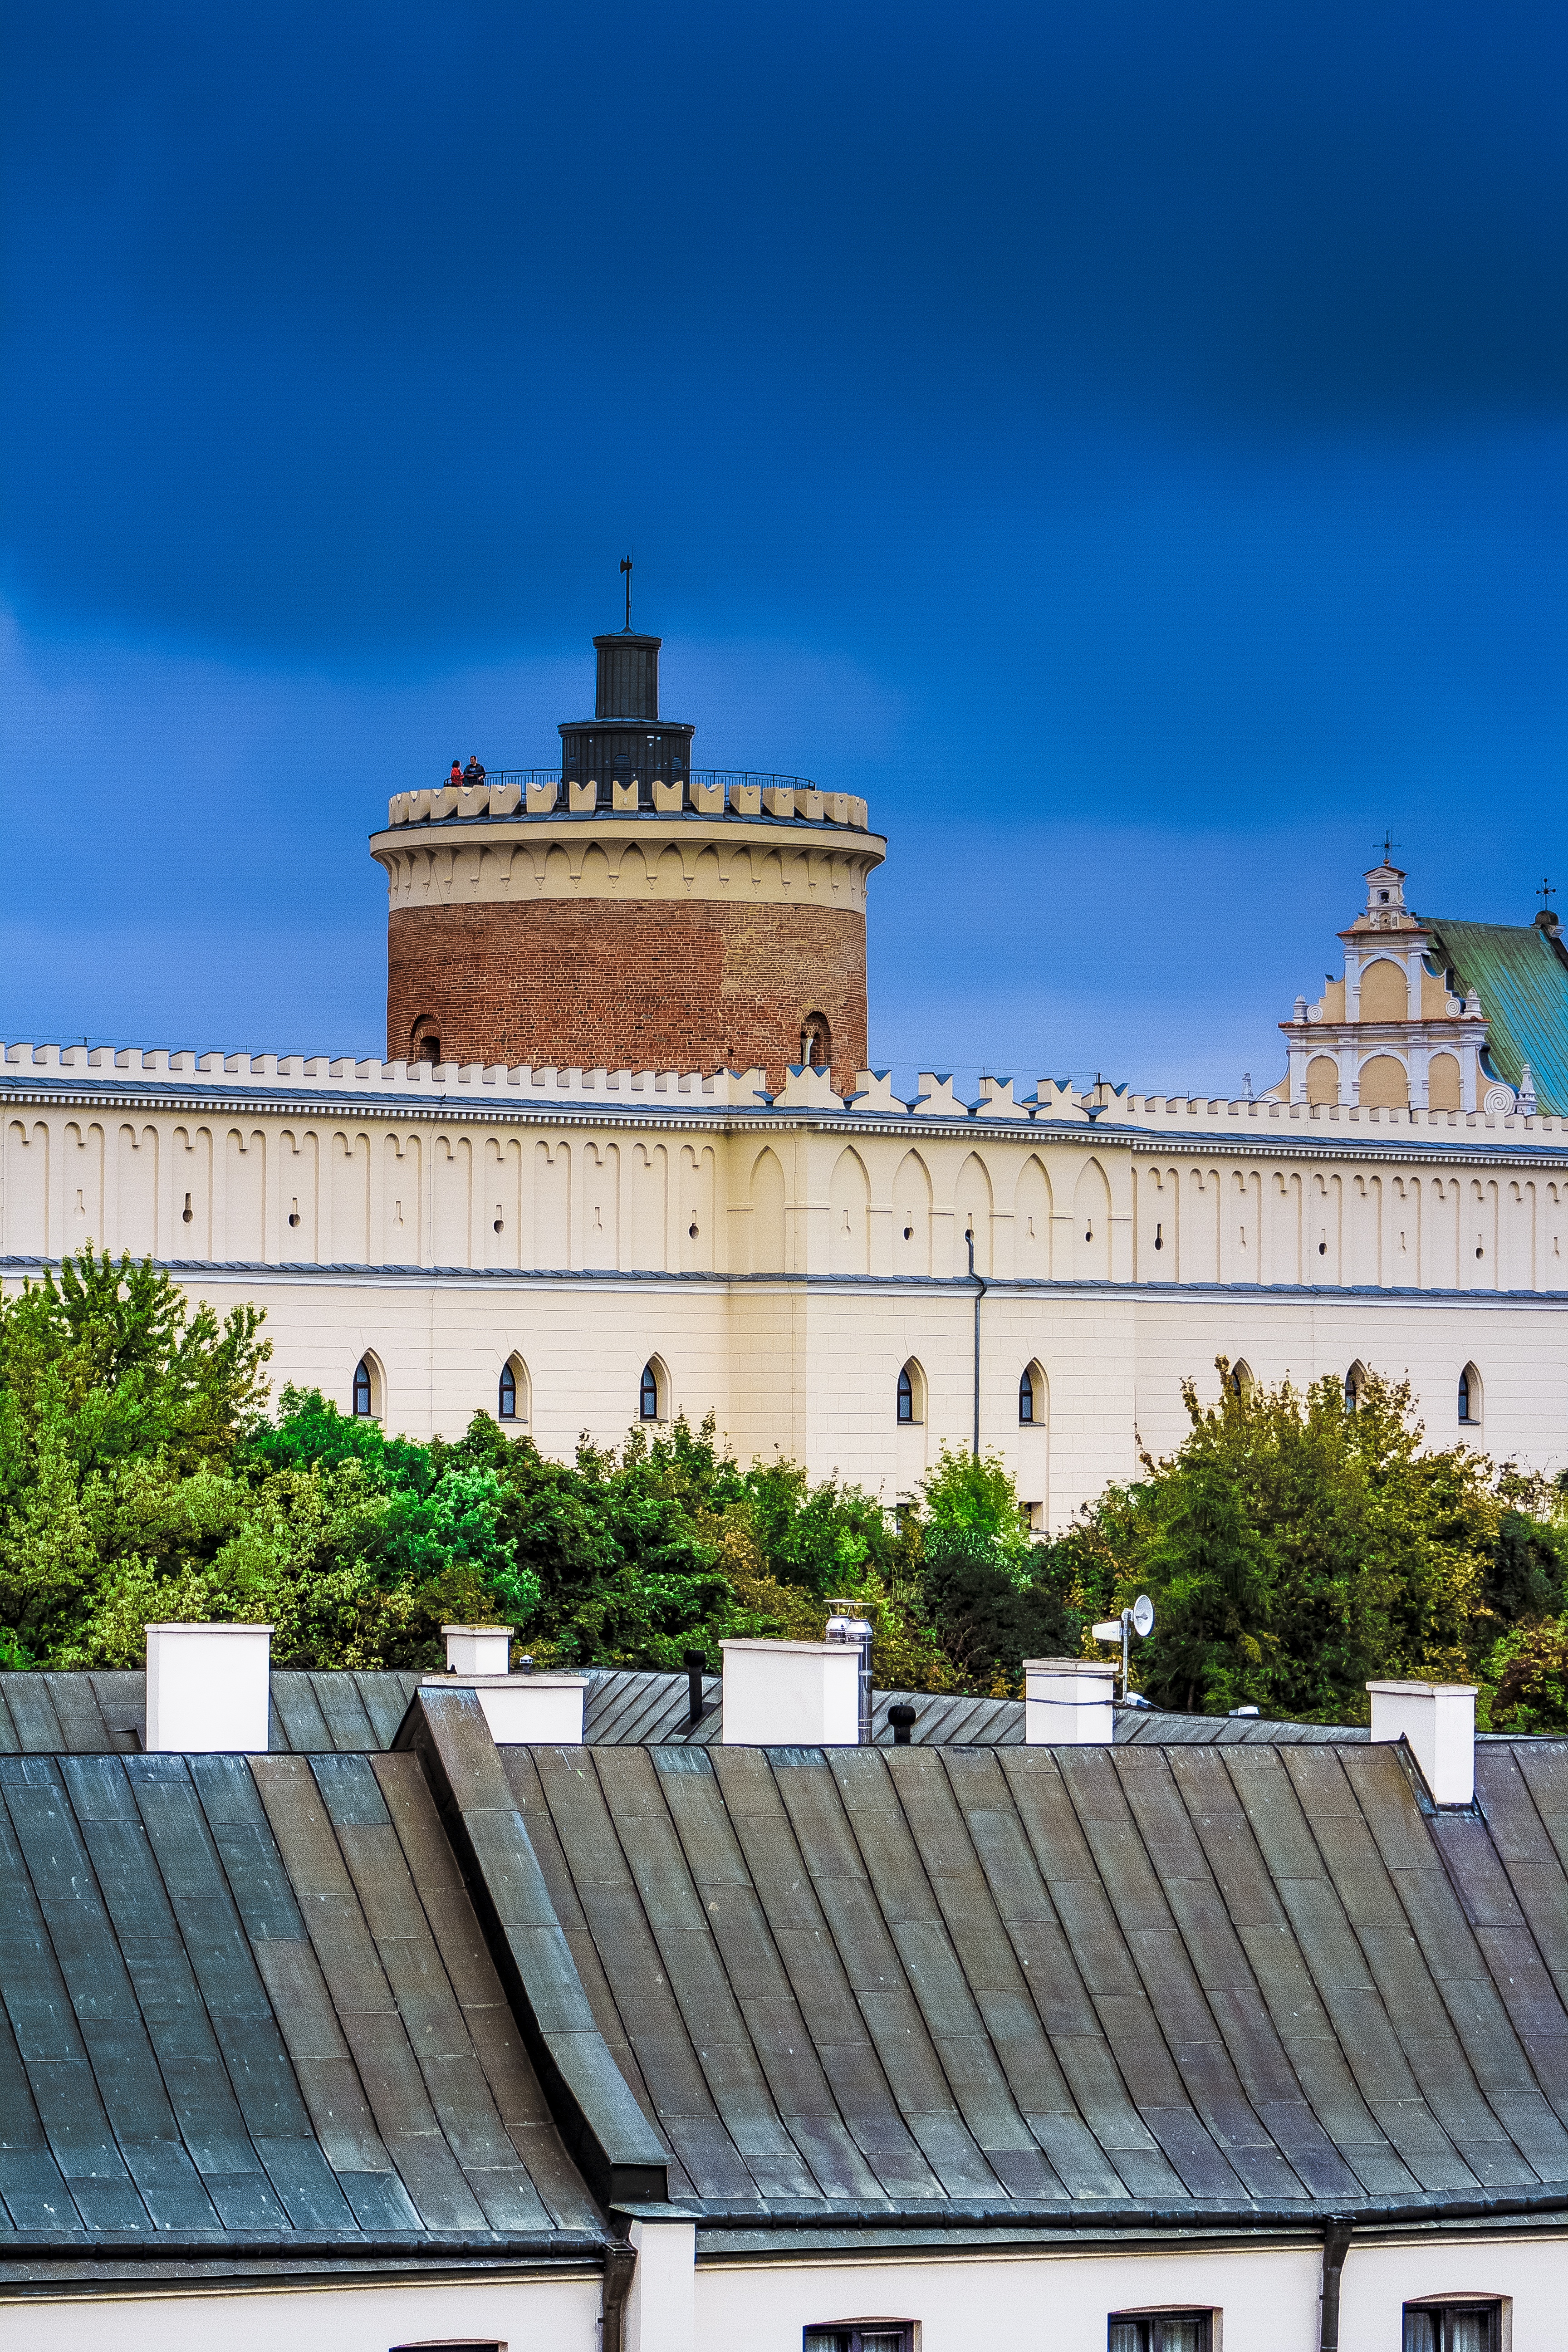
monument, tower, castle, landmark, facade, poland, lublin, lubelskie